Question: Please indicate a possible affordance area of the sit_on_chair that can be used for sitting
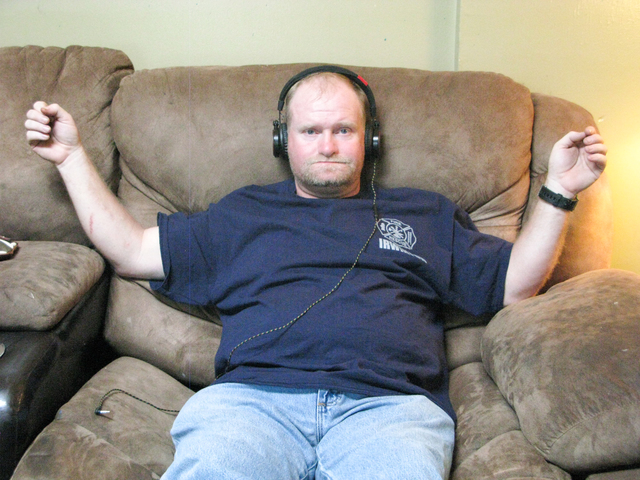
Answer: [11.5, 344, 553.5, 473]